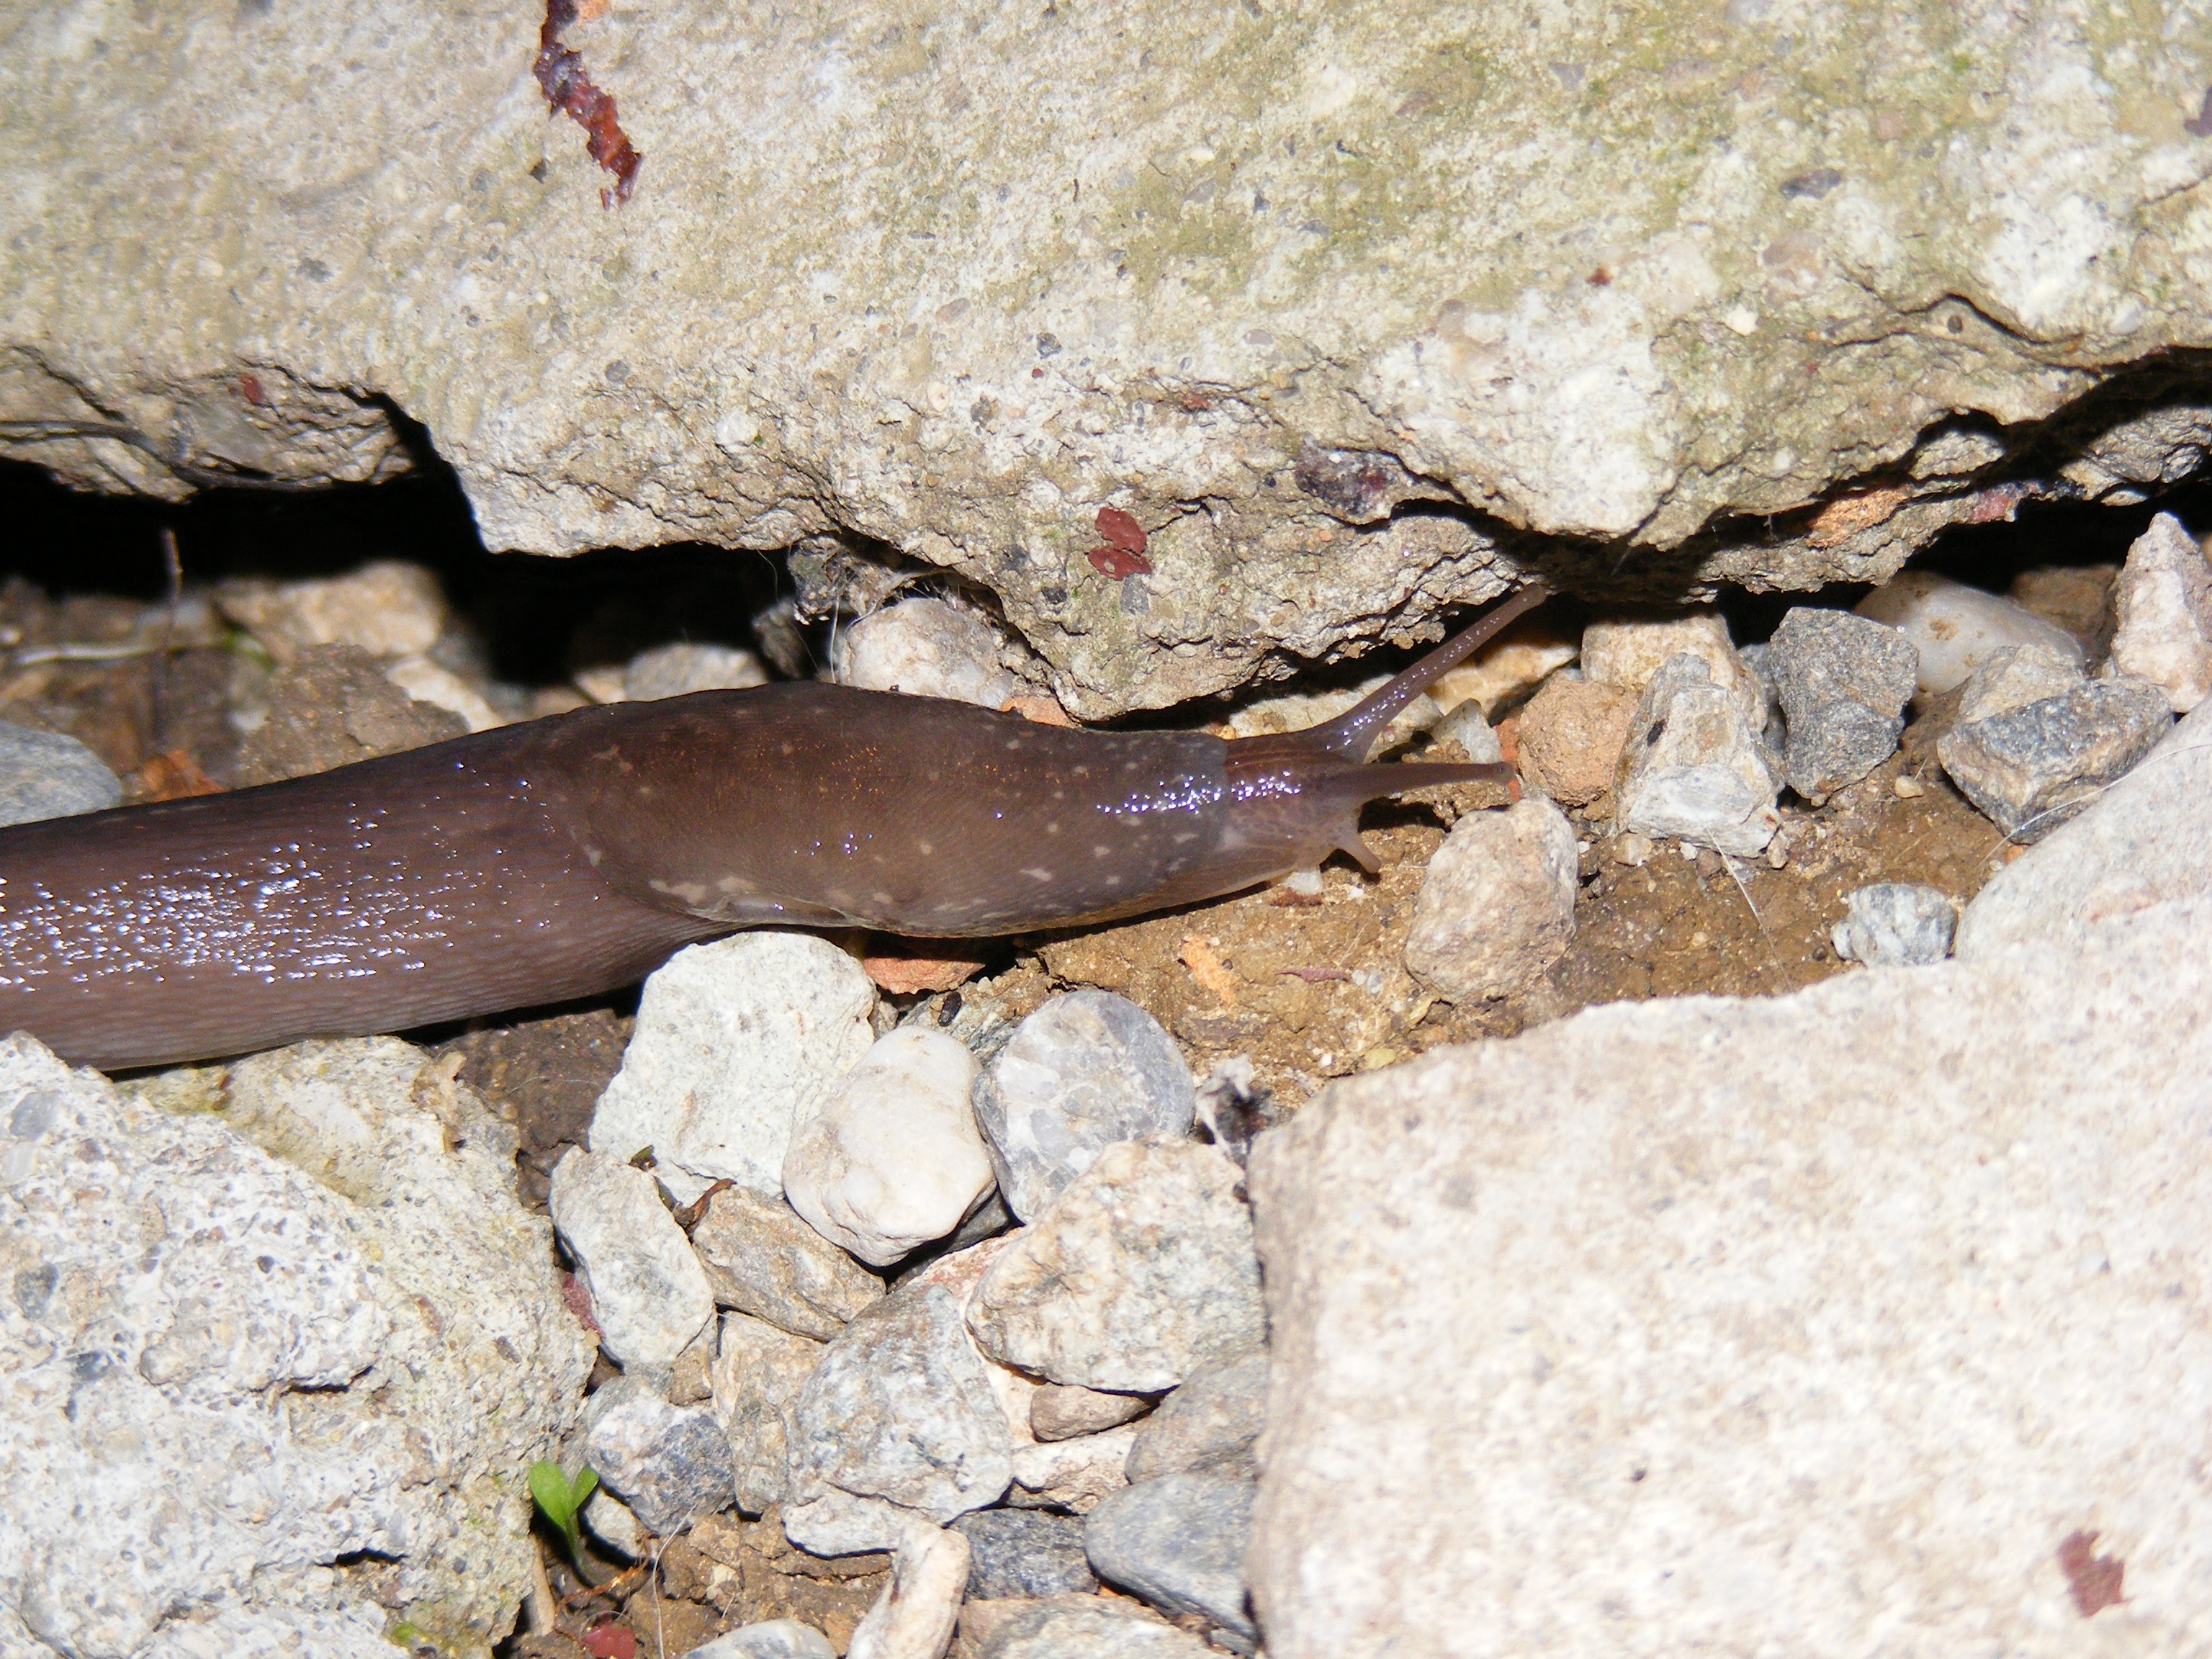
wet, wildlife, wild, antenna, reptile, fauna, shell, invertebrate, crawling, mollusk, crawl, animals, sticky, slimy, pest, slow, escargot, gross, slug, slippery, gastropod, mollusc, mucus, disgusting, gooey, scaled reptile